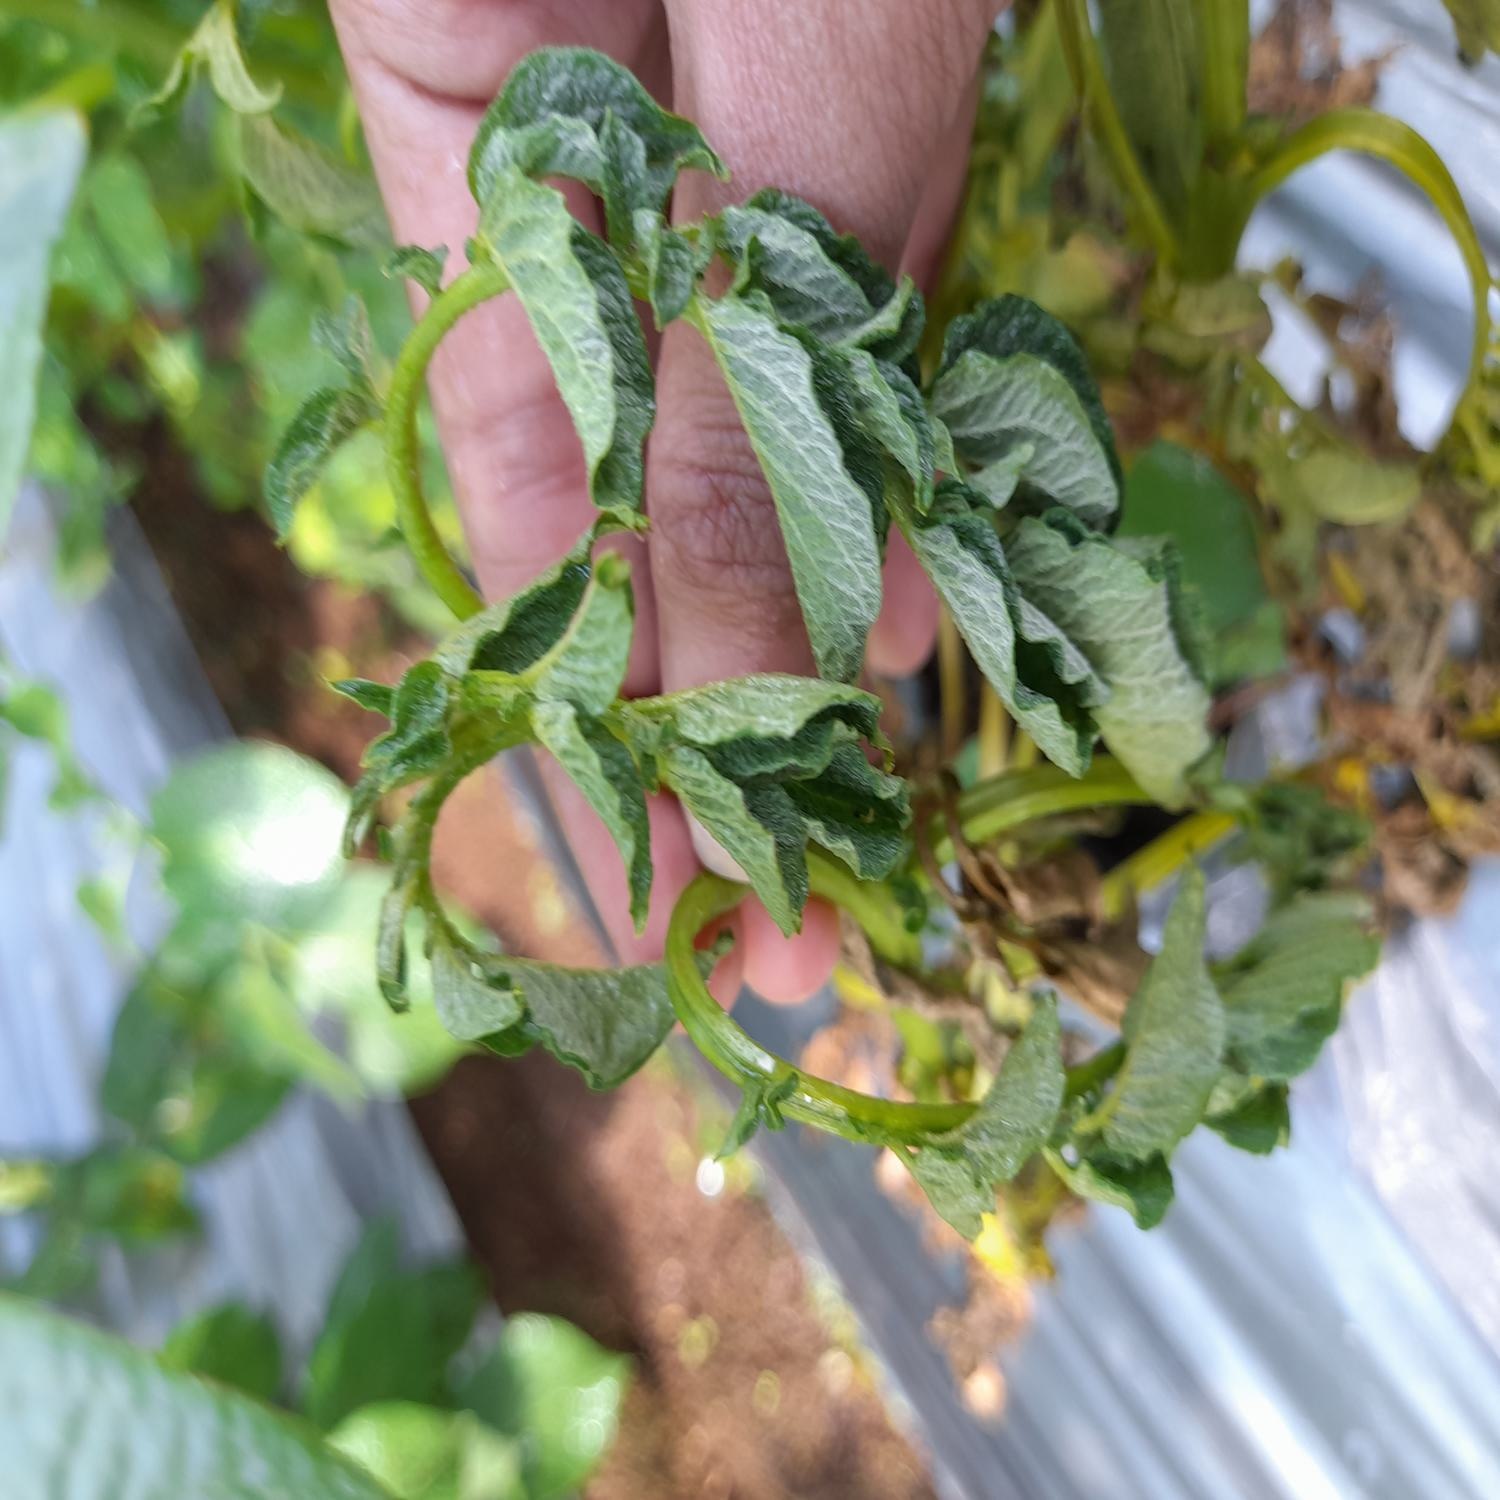
Etiqueta: Pudricion_Parda